Robert Blake (actor)

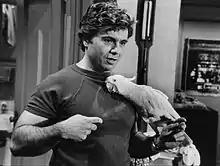

In 1959, Blake turned down the role of Little Joe Cartwright, a character ultimately portrayed by Michael Landon, in NBC's Western television series "Bonanza." He did appear that year as Tobe Hackett in the episode "Trade Me Deadly" of the syndicated Western series "26 Men," which dramatized true stories of the Arizona Rangers. Blake also appeared twice as "Alfredo" in the syndicated Western "The Cisco Kid" and starred in "The White Hat" episode of "Men of Annapolis," another syndicated series. He appeared in three distinctive guest lead roles in the CBS series "Have Gun Will Travel", as well as one-time guest roles on John Payne's NBC Western "The Restless Gun", Nick Adams's ABC Western "The Rebel", and in season 3, episode 25 of "Bat Masterson", the NBC Western series "The Californians", the short-lived ABC adventure series "Straightaway", and the NBC Western television series "Laramie".